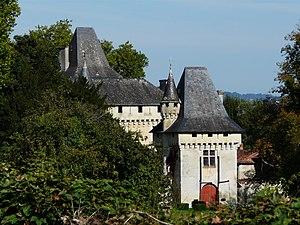
Le château du Lieu-Dieu, Boulazac, Dordogne, France